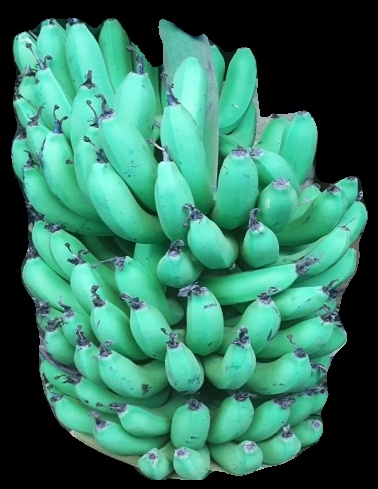
Variety: pachbale
Grade: grade1